Zhuge Liang

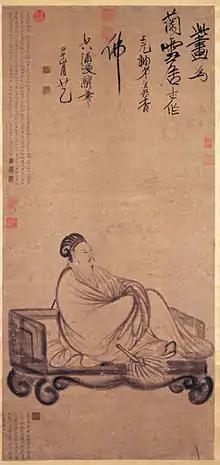
Zhang Feng's painting (1654) depicting Zhuge Liang reclining on a daybed.

The authoritative historical source on Zhuge Liang's life is his biography in Volume 35 of the "Records of the Three Kingdoms" ("Sanguozhi"), which was written by the historian Chen Shou (233–297) in the third century. Chen Shou had worked in the historical offices of the Shu Han government, and had previously collated Zhuge Liang's writings into an anthology. The scope of this collection may have been limited to official government documents.